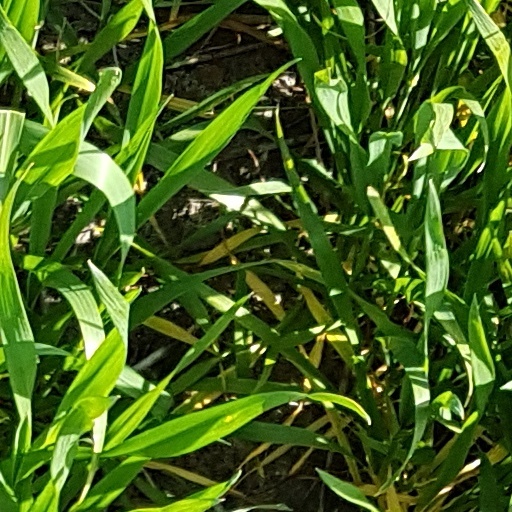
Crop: wheat